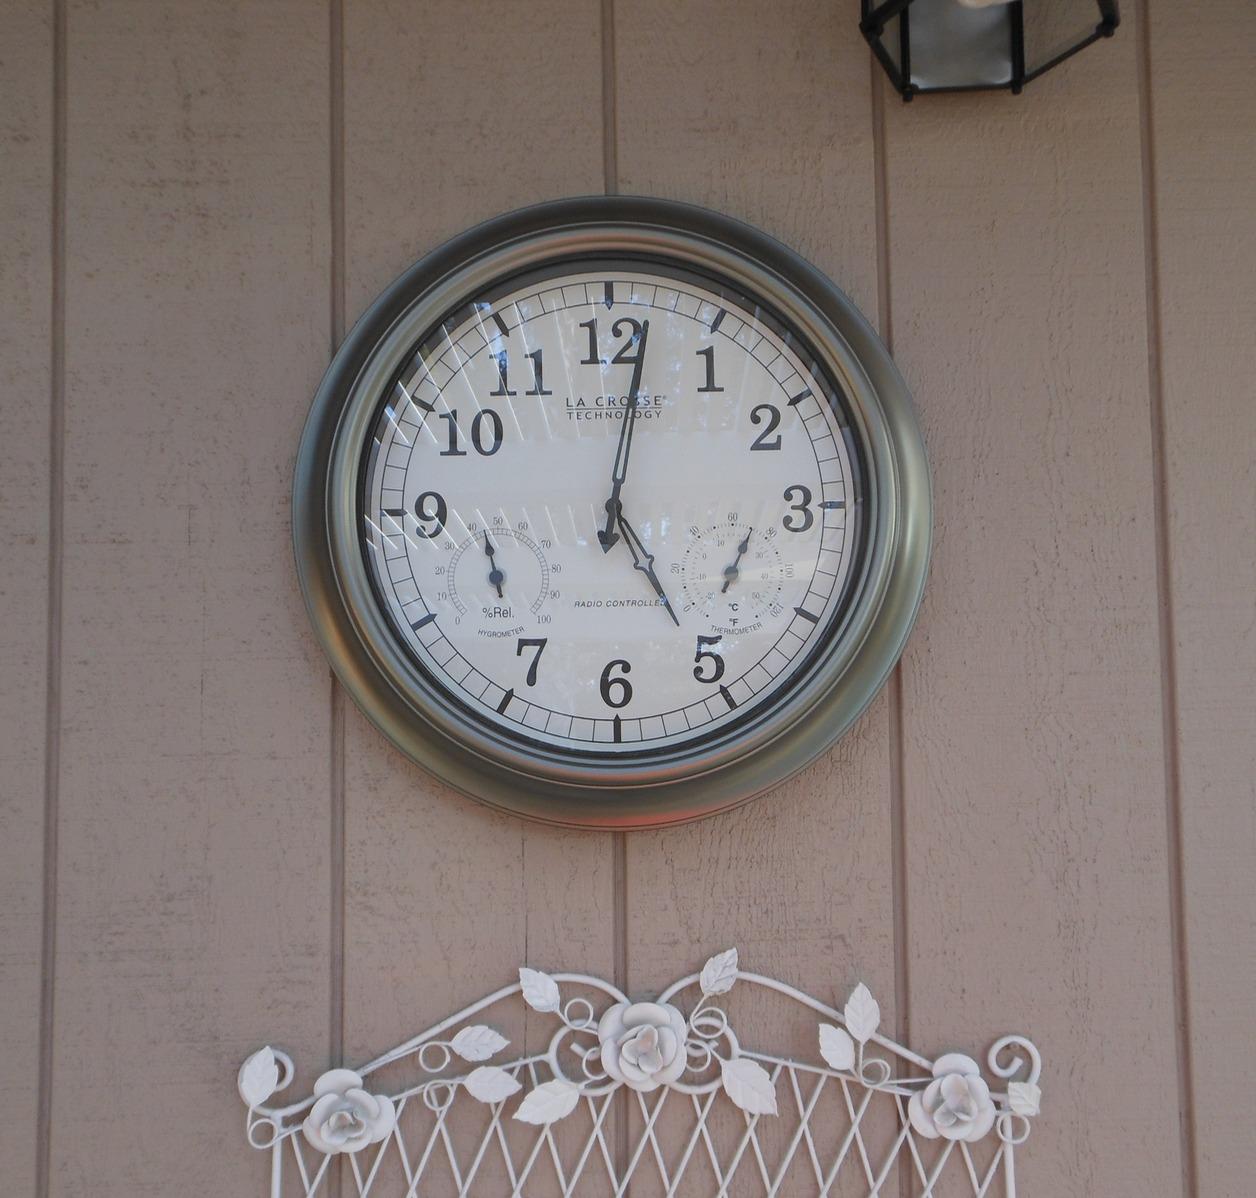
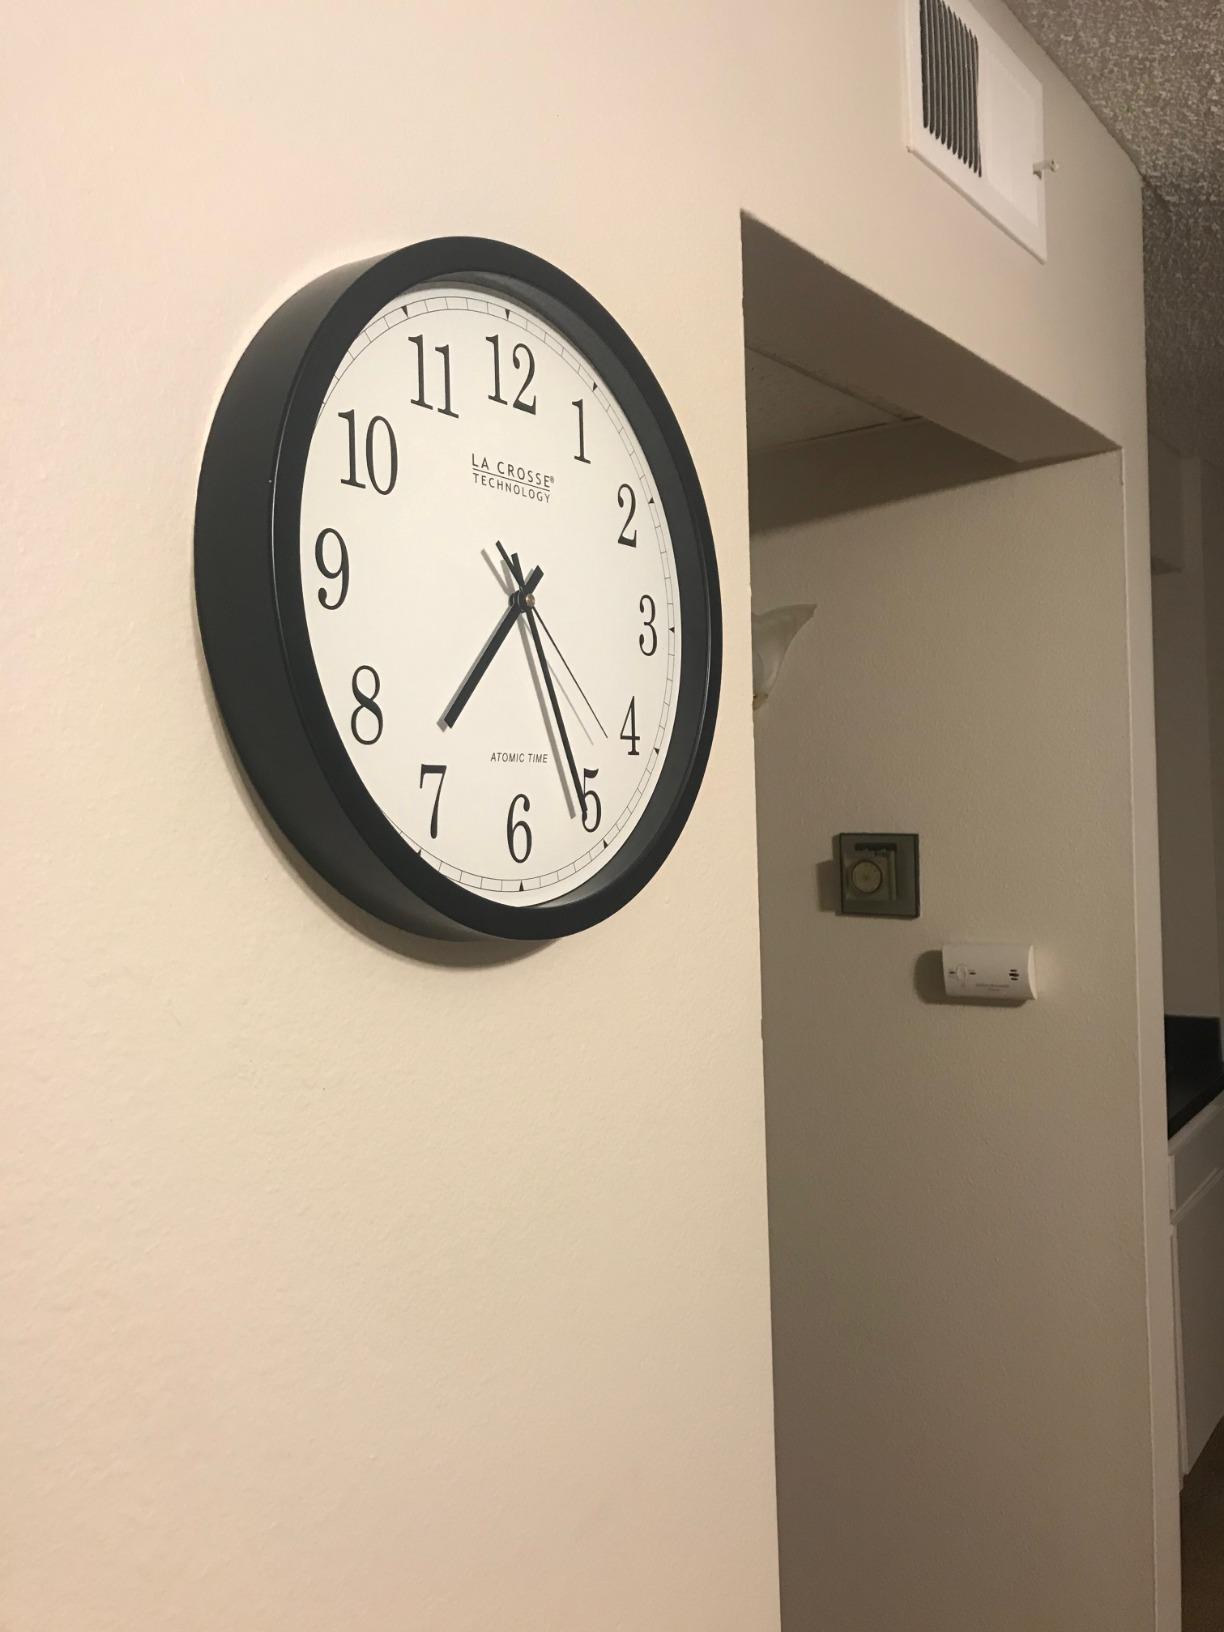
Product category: clock
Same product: no